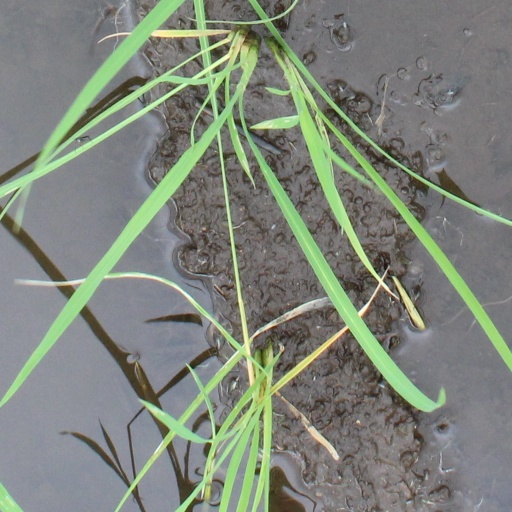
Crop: rice